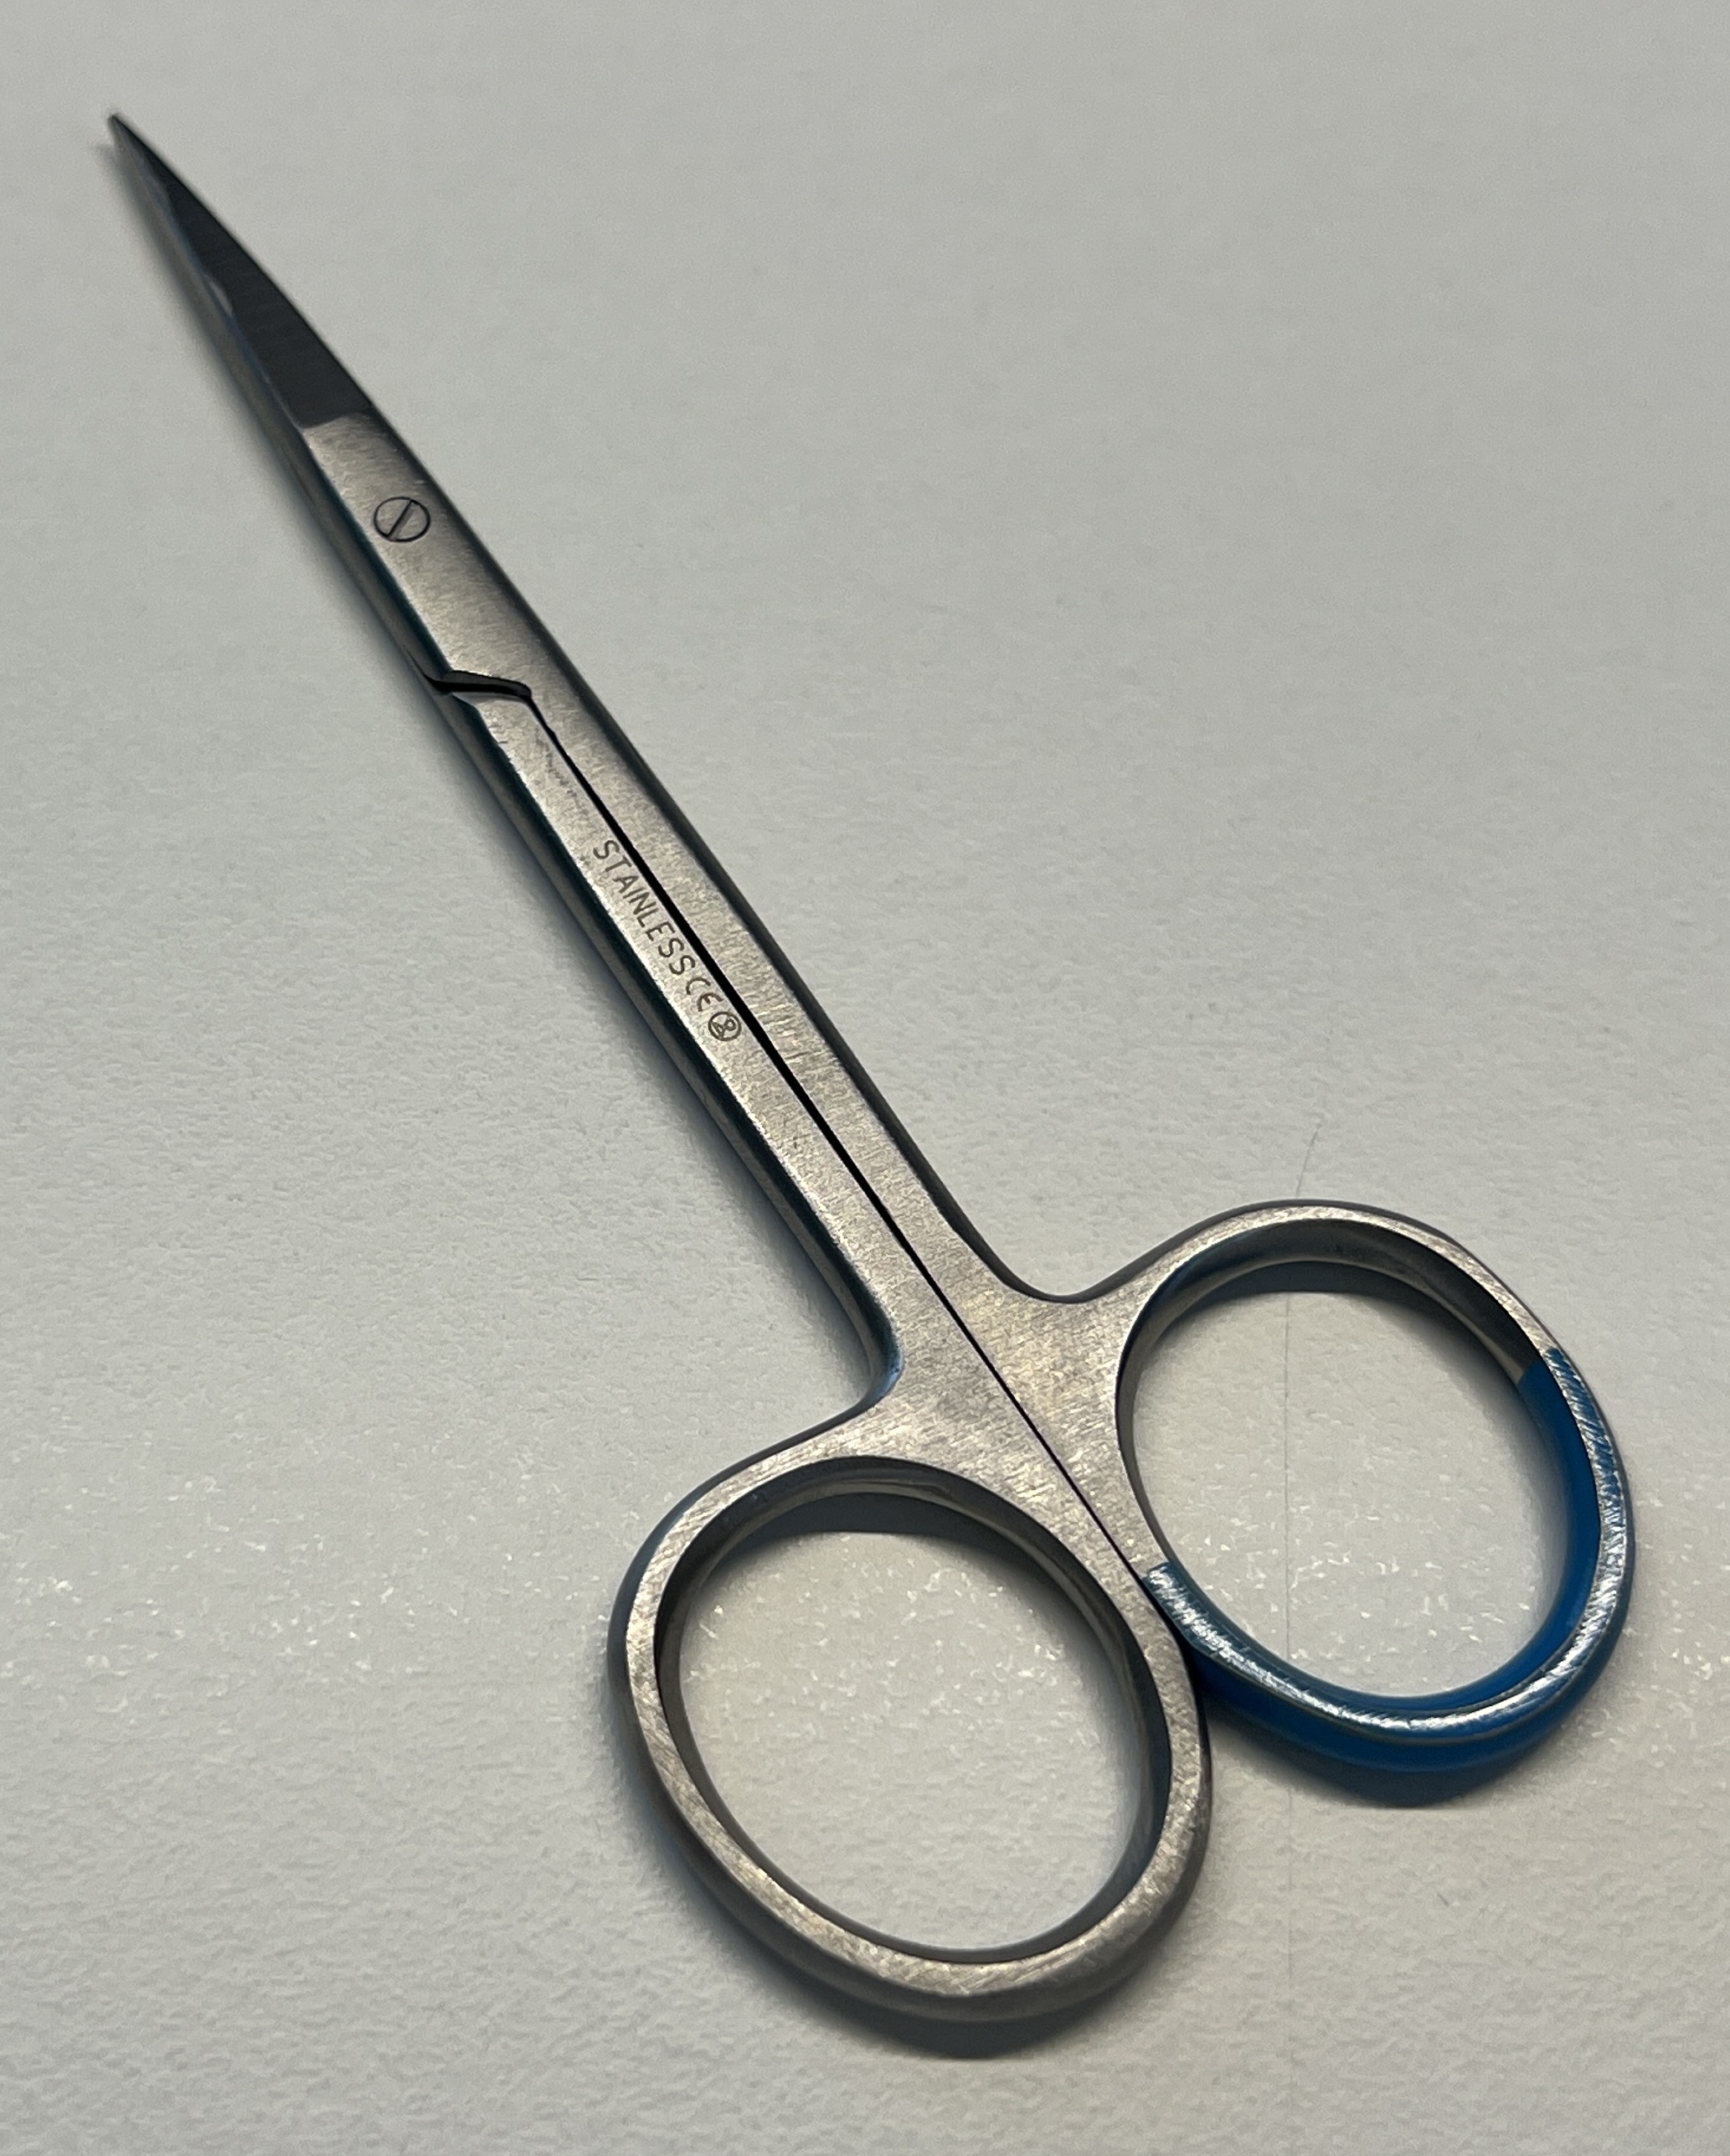
Hinged instrument state: closed